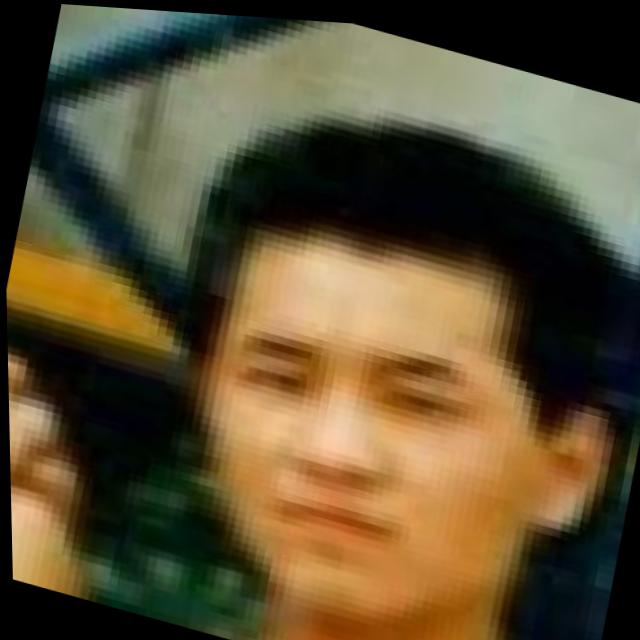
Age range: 13-20